Nolan Ryan

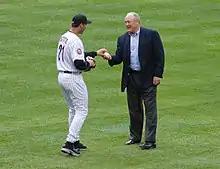
Andy Pettitte and Ryan in 2006

By the end of the 1982 season, both Ryan and Steve Carlton were approaching Walter Johnson's all-time strikeout record, sometimes passing one another's career totals in successive starts. On April 27, 1983, Ryan won the race with his 3,509th whiff, against Brad Mills of the Montreal Expos. (Carlton reached the same mark two weeks after Ryan, and Gaylord Perry did so later that season.) On July 11, 1985, Ryan struck out Danny Heep for his 4,000th career strikeout.